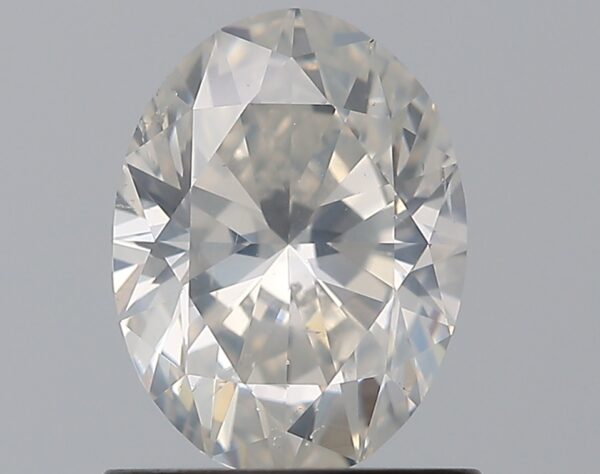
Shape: oval
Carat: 0.96
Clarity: SI2
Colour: H
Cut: EX
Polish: VG
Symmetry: VG
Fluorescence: N
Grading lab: GIA
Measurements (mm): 7.42 x 5.54 x 3.54